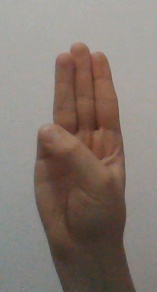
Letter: thaa